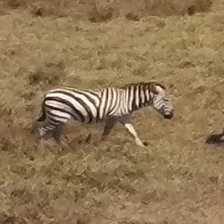
Pose orientation: right